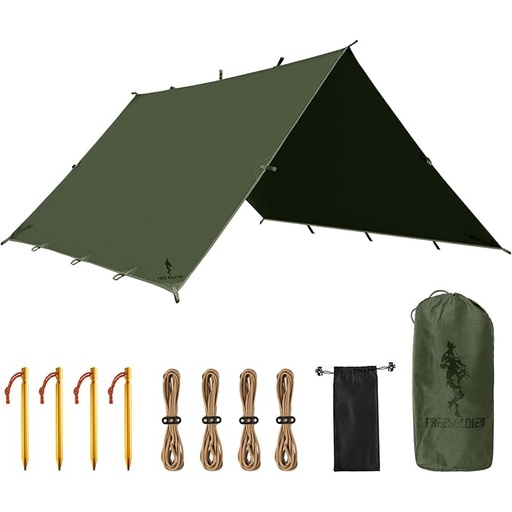
FREE SOLDIER Camping Tarp Waterproof Portable Multifunctional Outdoor Camping Traveling Awning Backpacking Shelter Rain Tarp (Dark Green 13×13ft)
About This WATERPROOF&UV PROTECTION:Hammock Camping Tarp made of 150D ripstop polyester fabric with 3000 PU waterproof rating,enhanced the shelter's waterproof function and offers long-lasting protection,strengthen tear resistant&puncture resistant material without any worries.FREE SOLDIER Backpacking Tarp also can be put up as awning is effectively for blocking ultraviolet ray and protect your skin from the sun STRONG&STABLE:This Camping Awnings using heat sealing and melting process,well combined with the puncture-resistant fabric,water penetration would never happened.Reinforced ridgeline seam,well prevent the connector from falling off,showing a better protection performance for continuous stormy weather, reliable, durable and safe HEAVY DUTY&PORTABLE:Large size in 13 × 13 ft when expended,enough for 2 persons.It's convenient to folded and put into a lightweight stuff sack when not in use,essential tarp gear for your outdoor travel.Net weight:1.2kg(42oz),not super light but heavy duty ACCESSORIES&SIMPLE TO OPERATE:Comes with everything of survival backpacking items:1 hammock rain fly,4 nylon guy lines with tensioners and 1 stuff sack.Rectangle shelter with 19 guy points and 5 strengthen grommet points which gives you the most coverage.Easy to set up into ground sheet and hammock shelter to avoid wind and rain MULTI-OCCASIONS:FREE SOLDIER Waterproof Portable Tarp apply to heavy duty operating, tactical, military, shelter, hunting, fishing, backpacking, traveling, hiking, working, camping and other outdoor adventure etc.Your satisfaction and happy is our pursuit Overview Color : Dark Green 13×13ft Brand : FREE SOLDIER Water Resistance Level : Waterproof Item Weight : 3 Pounds Number of Items : 1 Included Components : hammock rain fly, 4 nylon guy lines with tensioners, 1 stuff sack Size : 13×13ft Manufacturer : FREE SOLDIER
Brand: FREESOLDIER
Category: Sporting Goods > Outdoor Recreation > Camping & Hiking > Tent Accessories > Tent Footprints